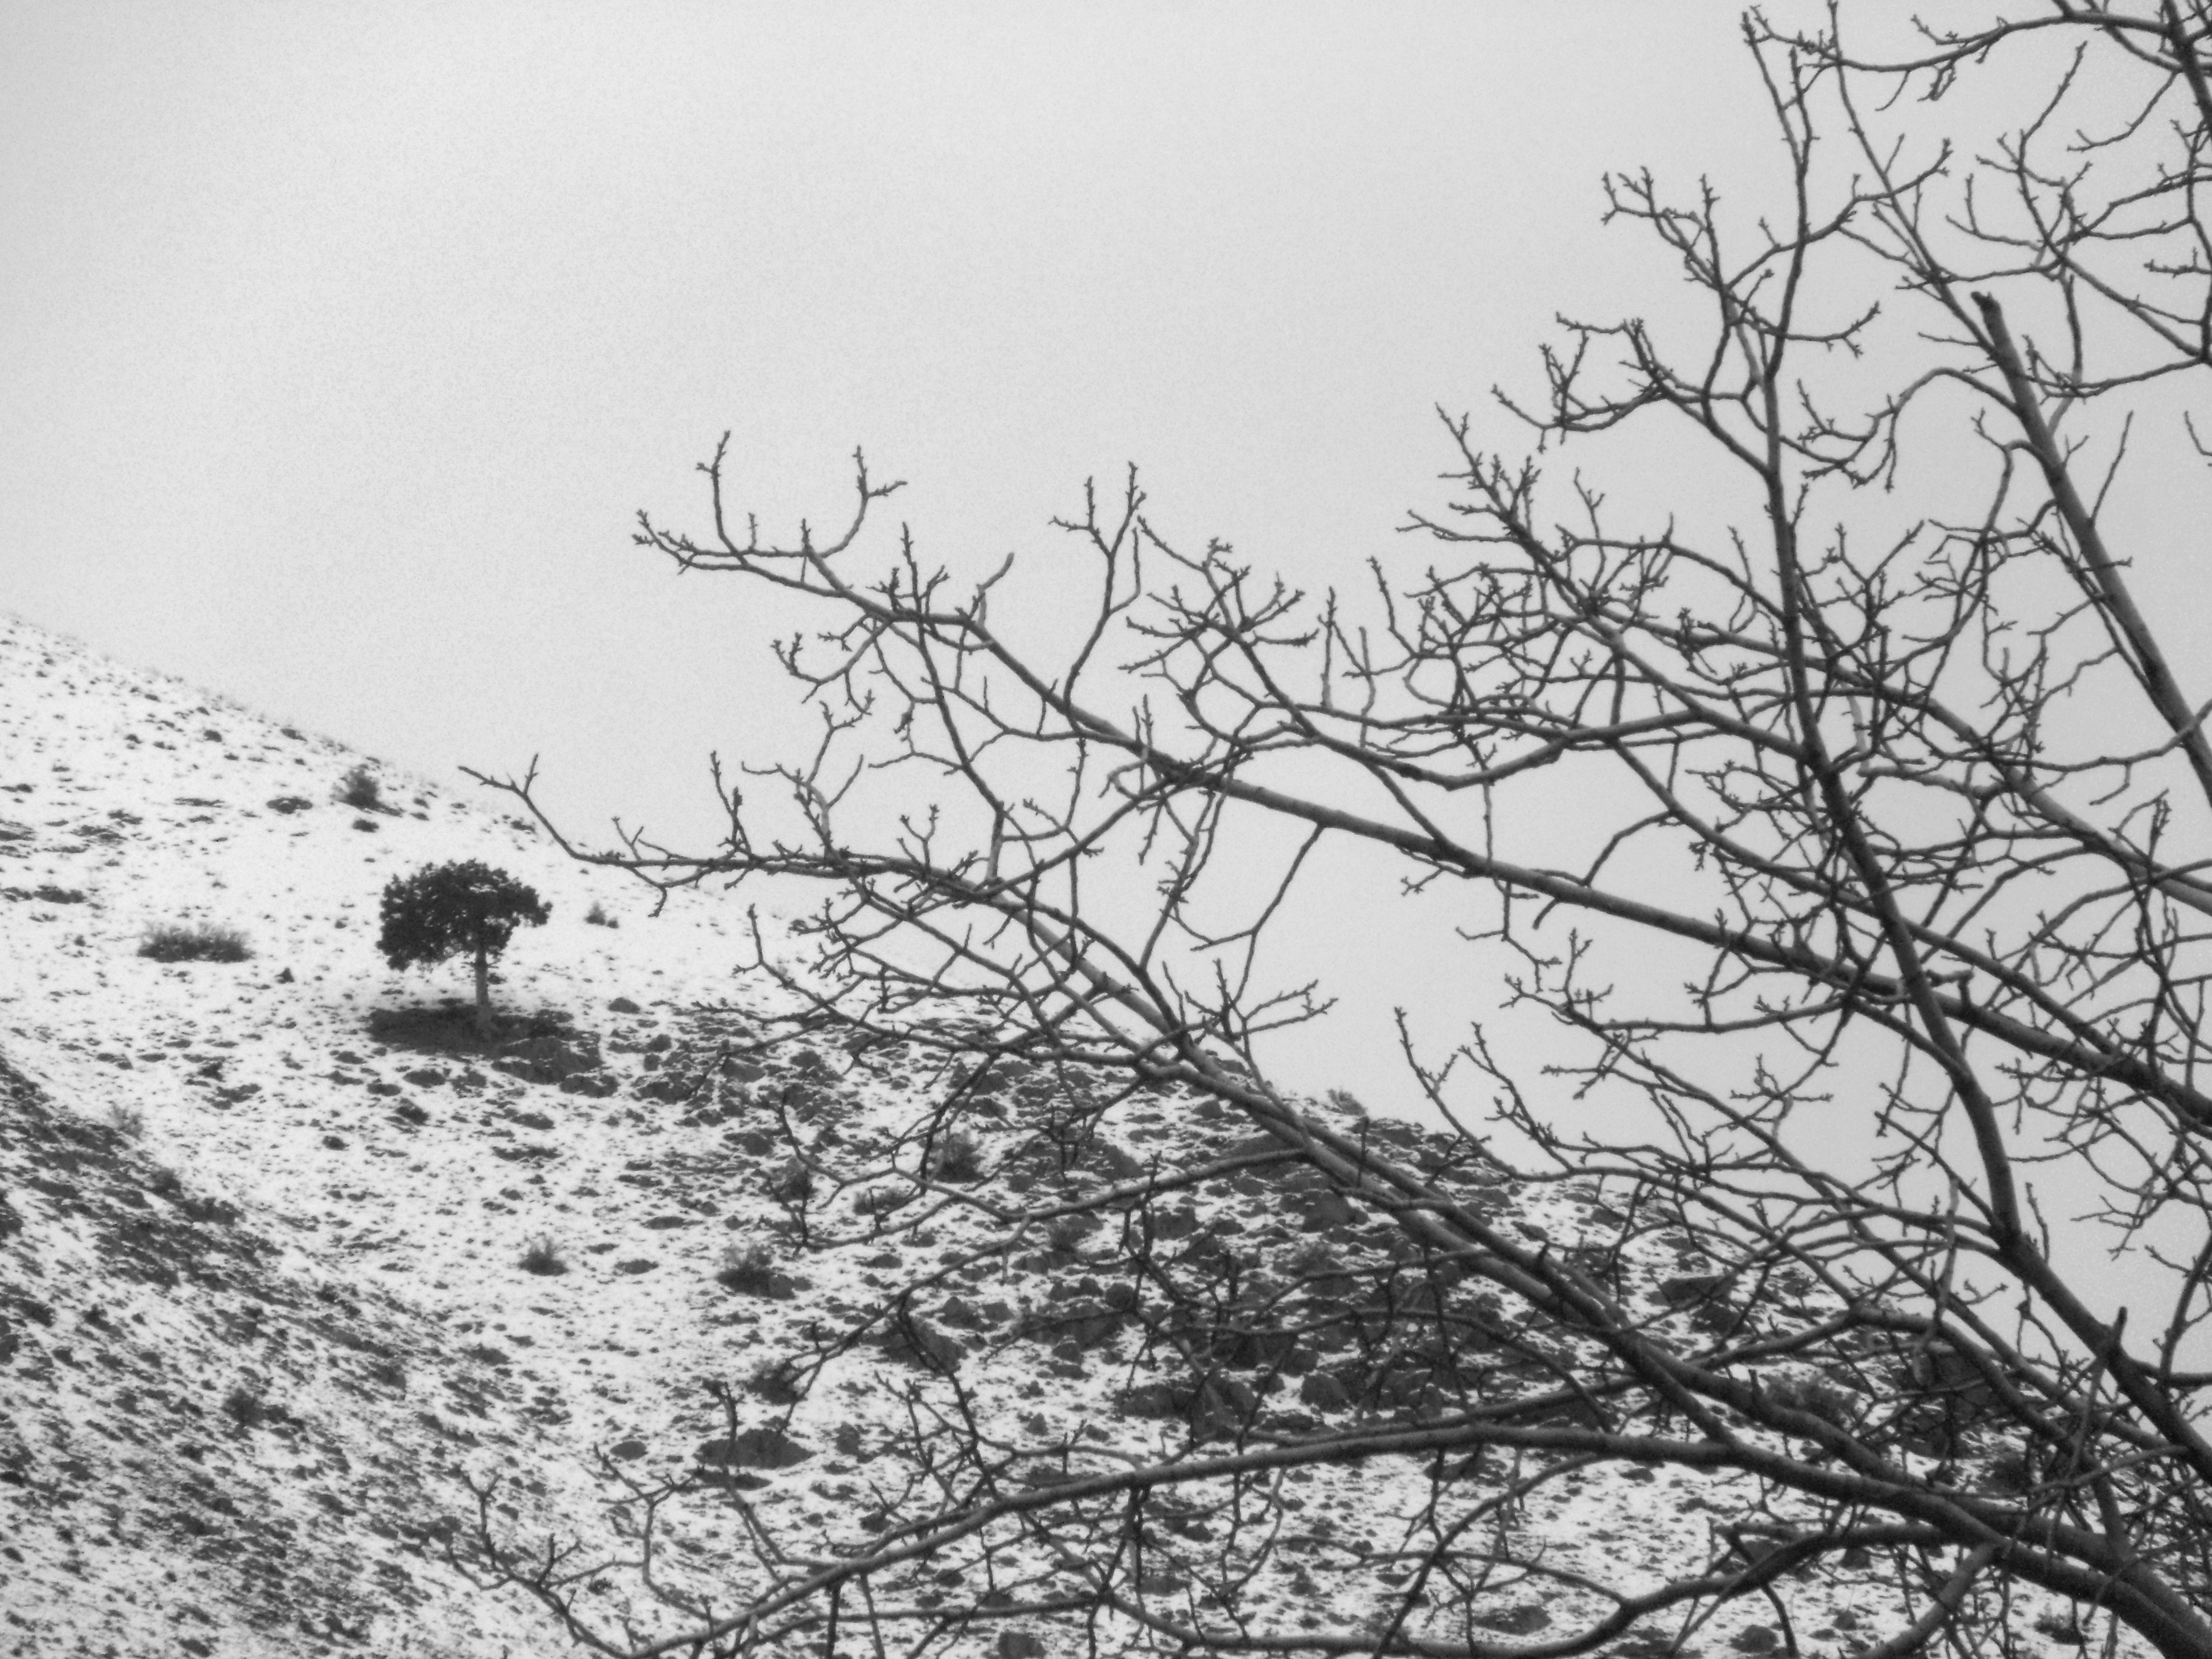
tree, branch, snow, winter, black and white, weather, monochrome, sketch, drawing, monochrome photography, atmospheric phenomenon